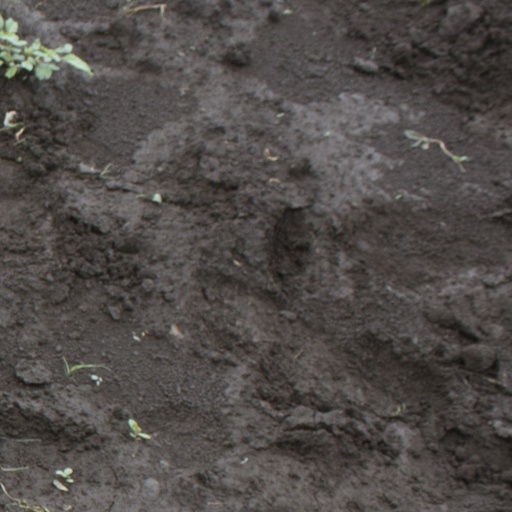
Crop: soybean